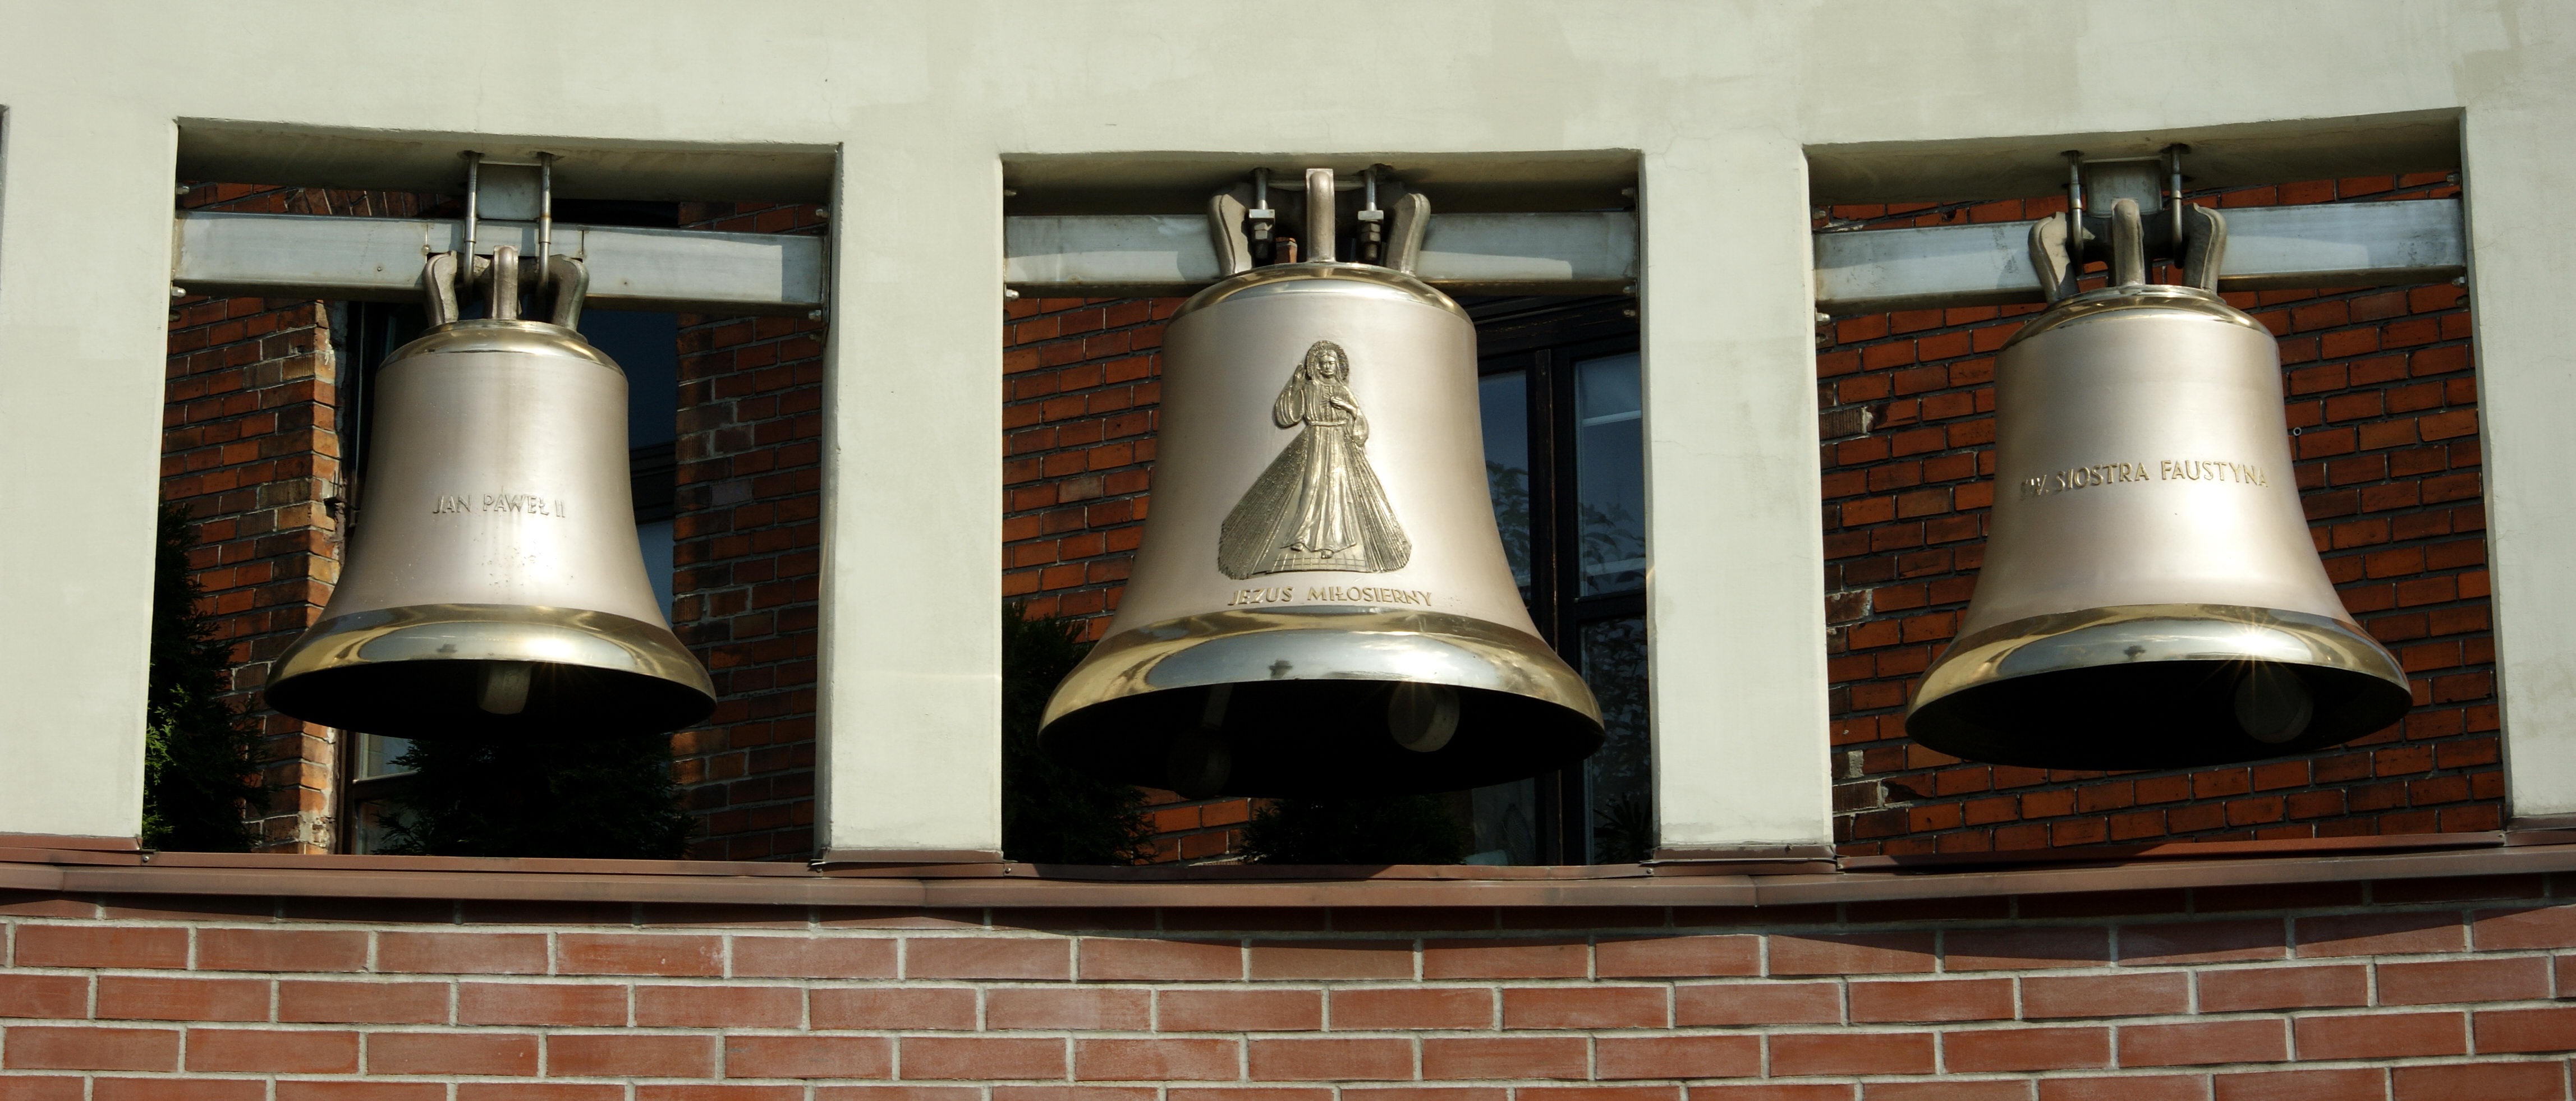
bell, symbol, metal, religion, chapel, musical instrument, church bell, ringer, attention, carillon, bells, ringing, man made object